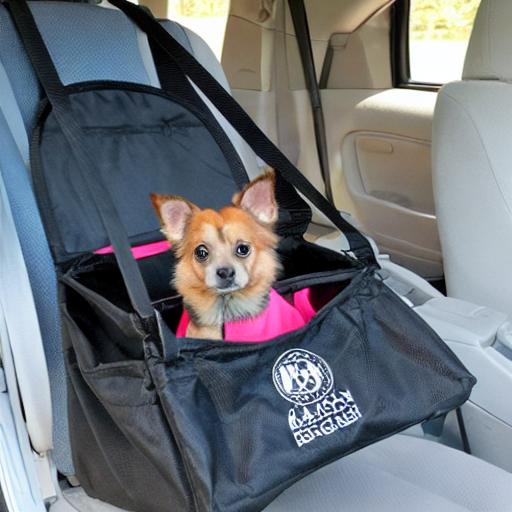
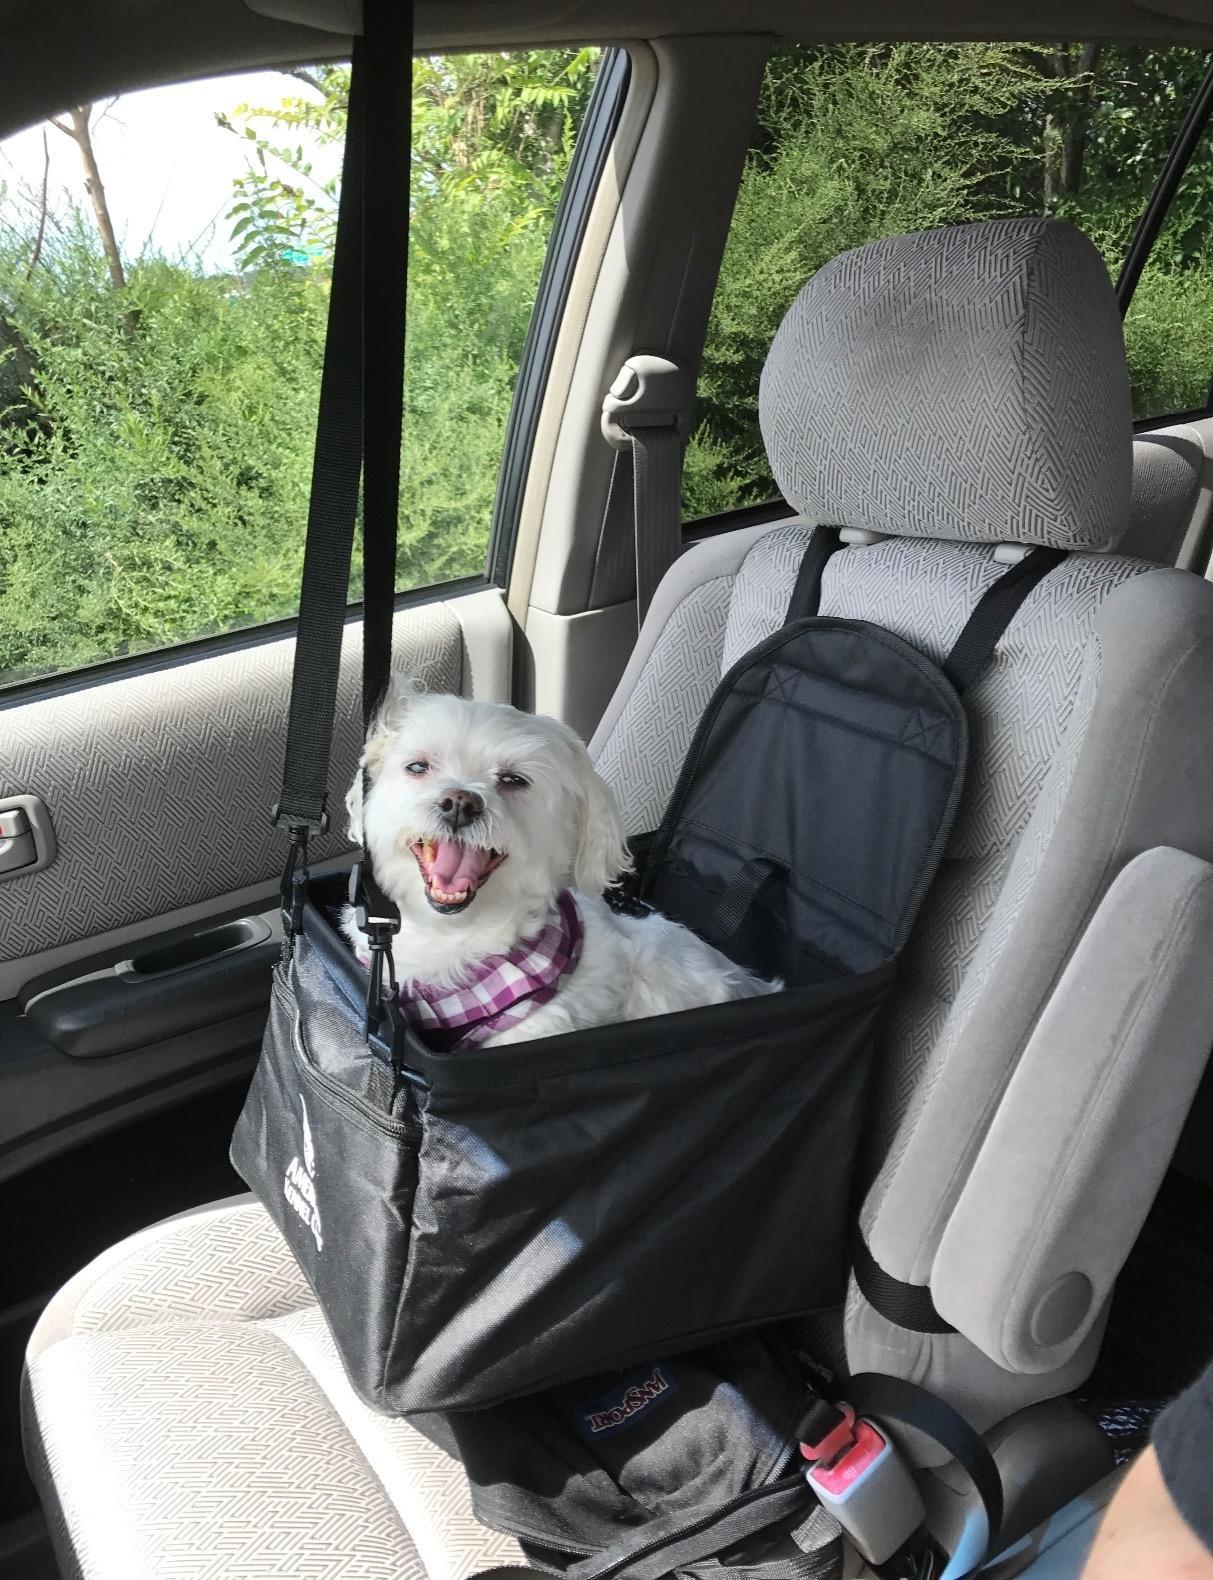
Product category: items_kennel
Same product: no